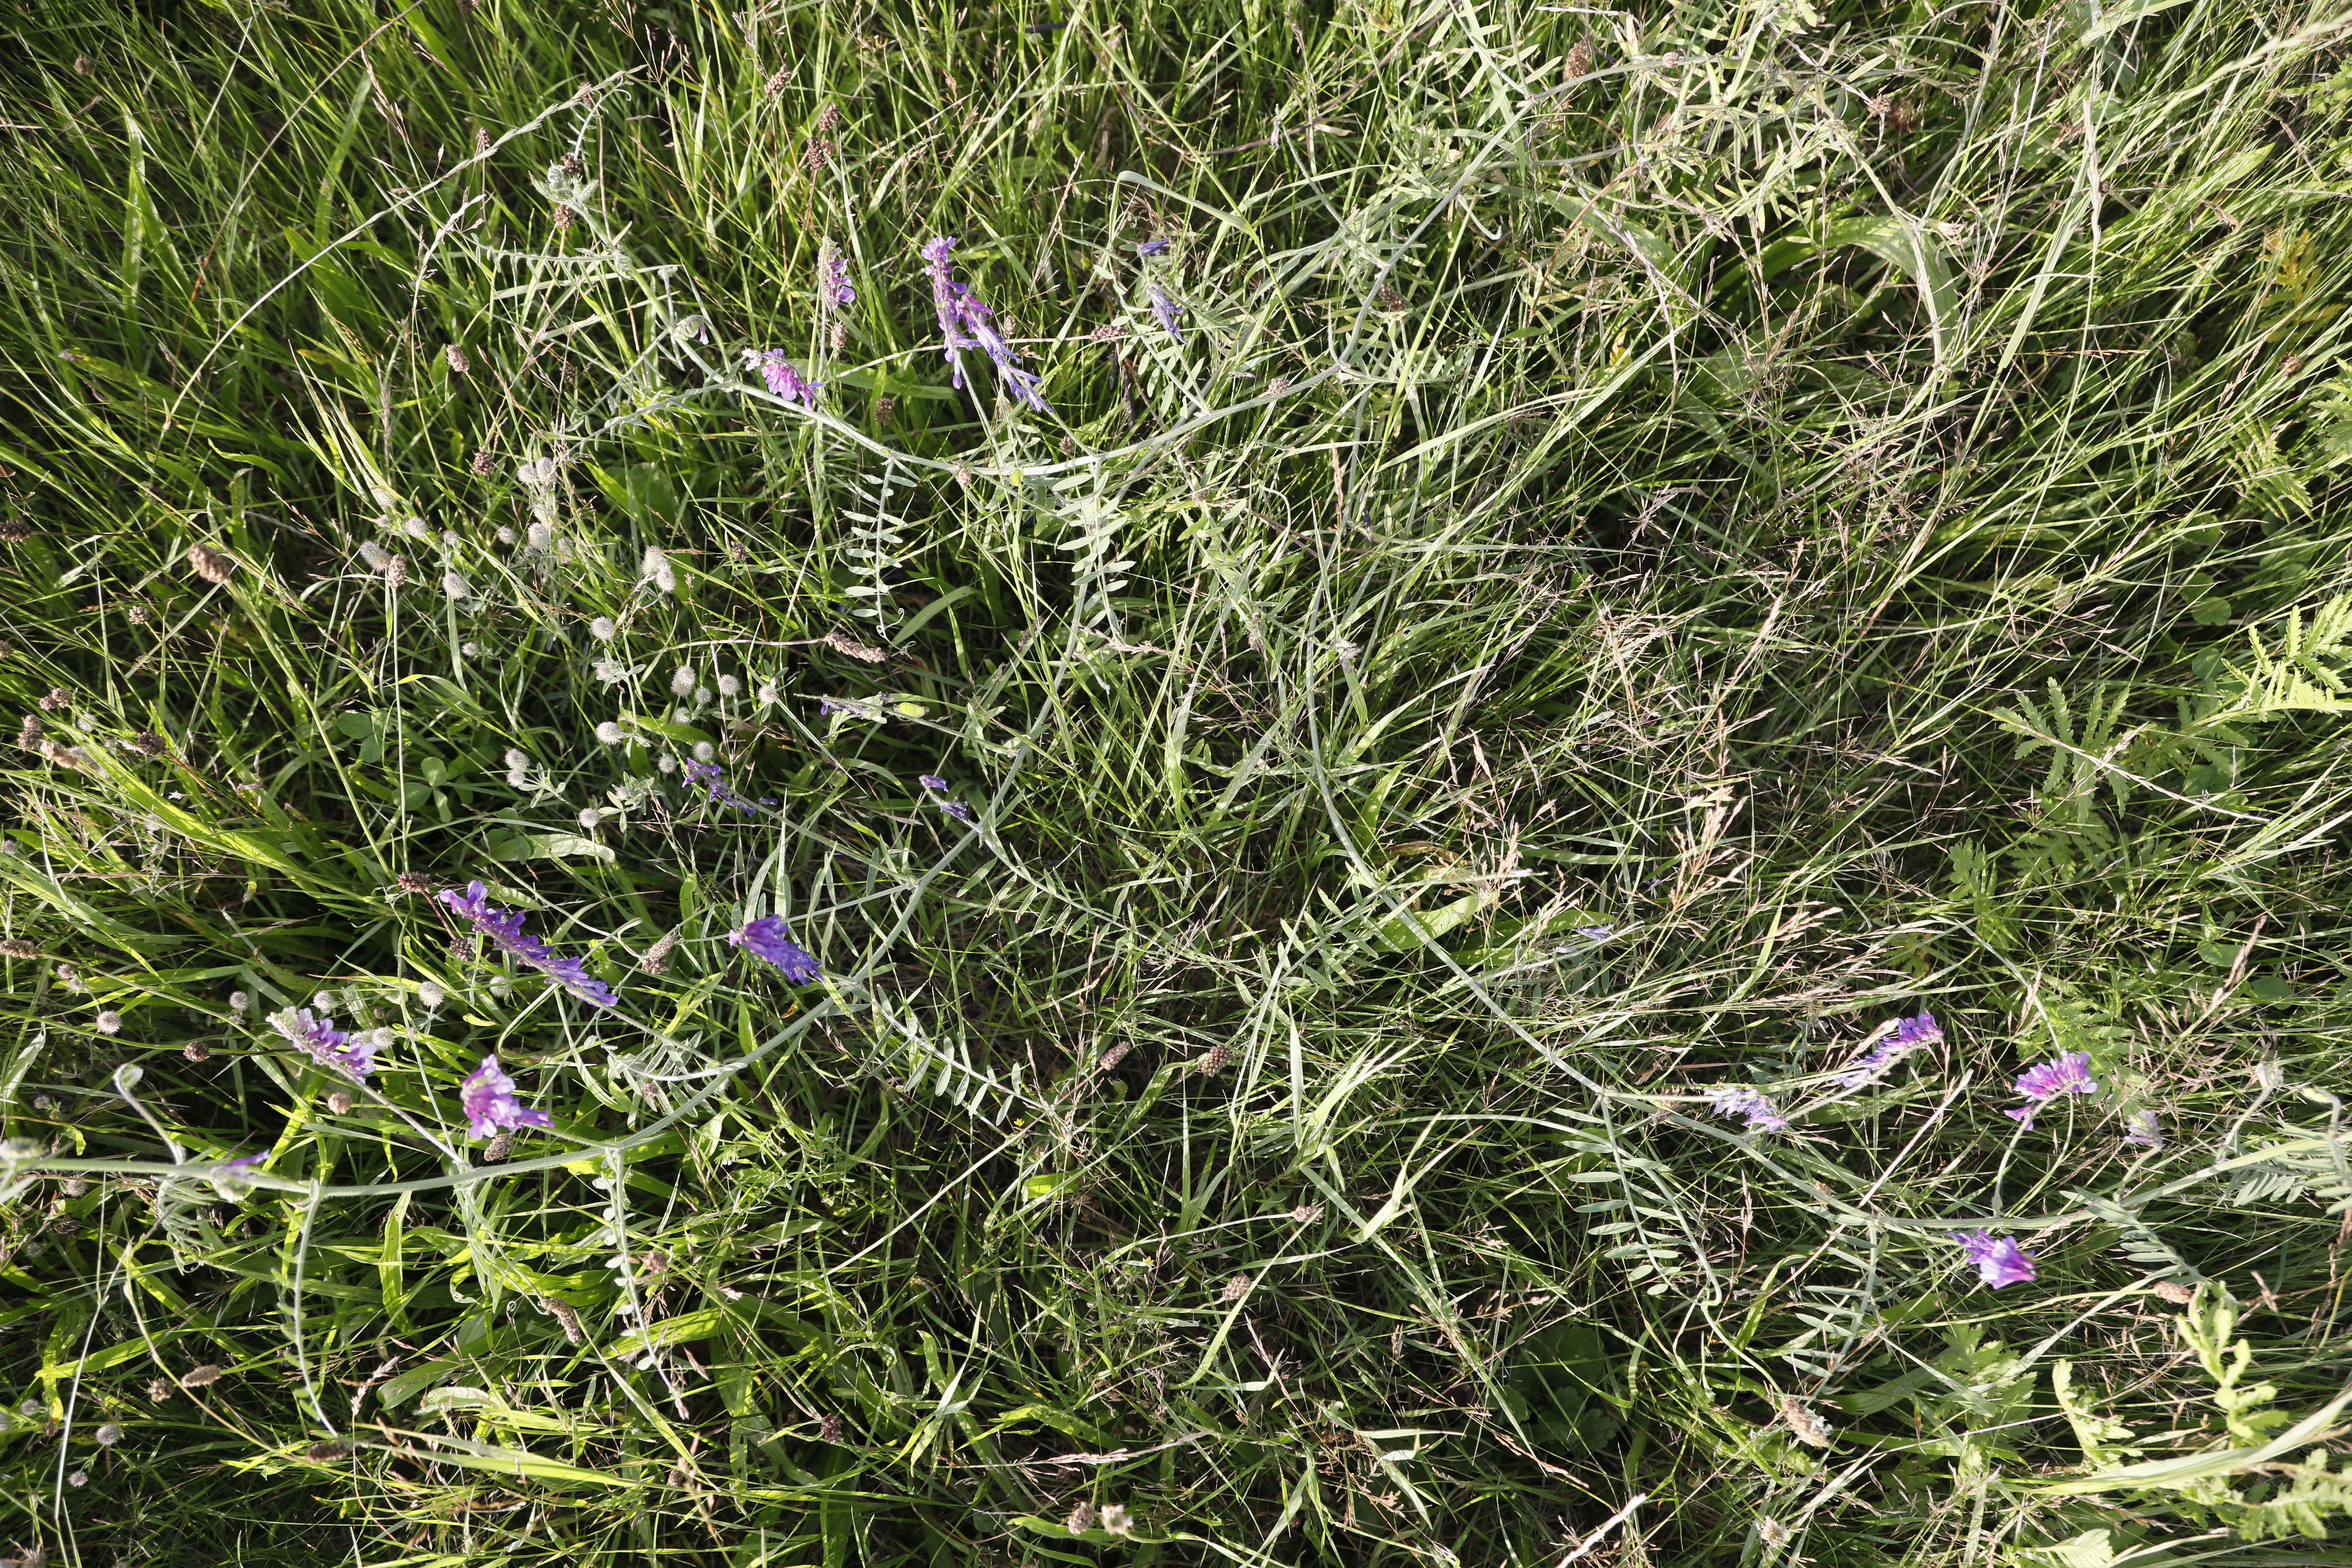
Plant species: Vicia cracca